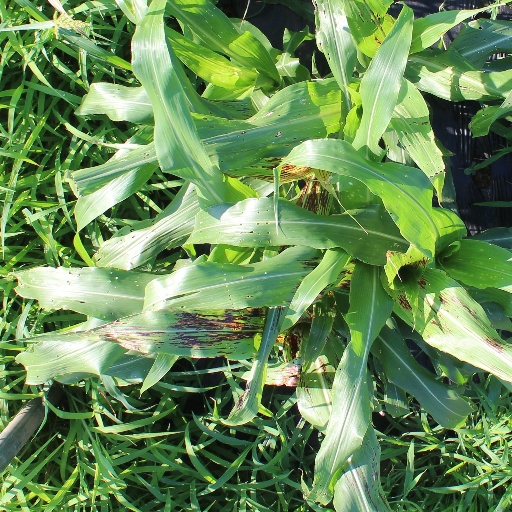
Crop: sorghum